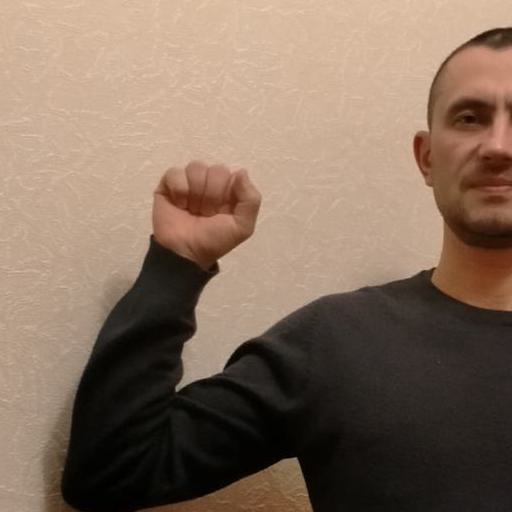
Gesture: fist